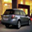
Label: automobile